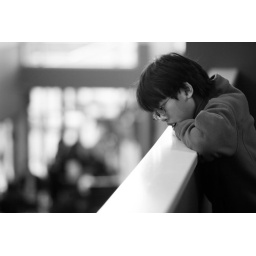
The boy is actually looking at the girl in the red dress in the picture &amp;quot;simple joy&amp;quot; :)